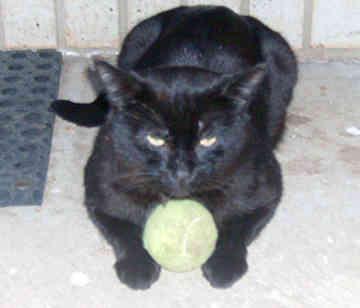
Breed: Bombay